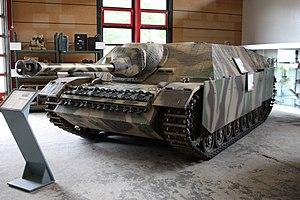
Le Jagdpanzer IV, Sd. Kfz. 162, était un chasseur de chars allemand basé sur le châssis du Panzer IV, et fut construit en trois versions principales en 1944 et 1945, lors de la Seconde Guerre mondiale : Jagdpanzer IV L/48 ; Panzer IV/70 (V) ; Panzer IV/70 Zwischenlösung.